Mike Amiri

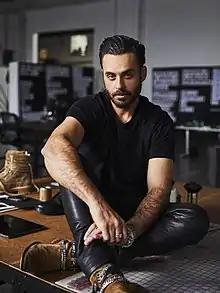
Mike Amiri in 2019

Mike Amiri (born September 6, 1976) is an American fashion designer and the founder and creative director of the fashion house AMIRI, based in California.